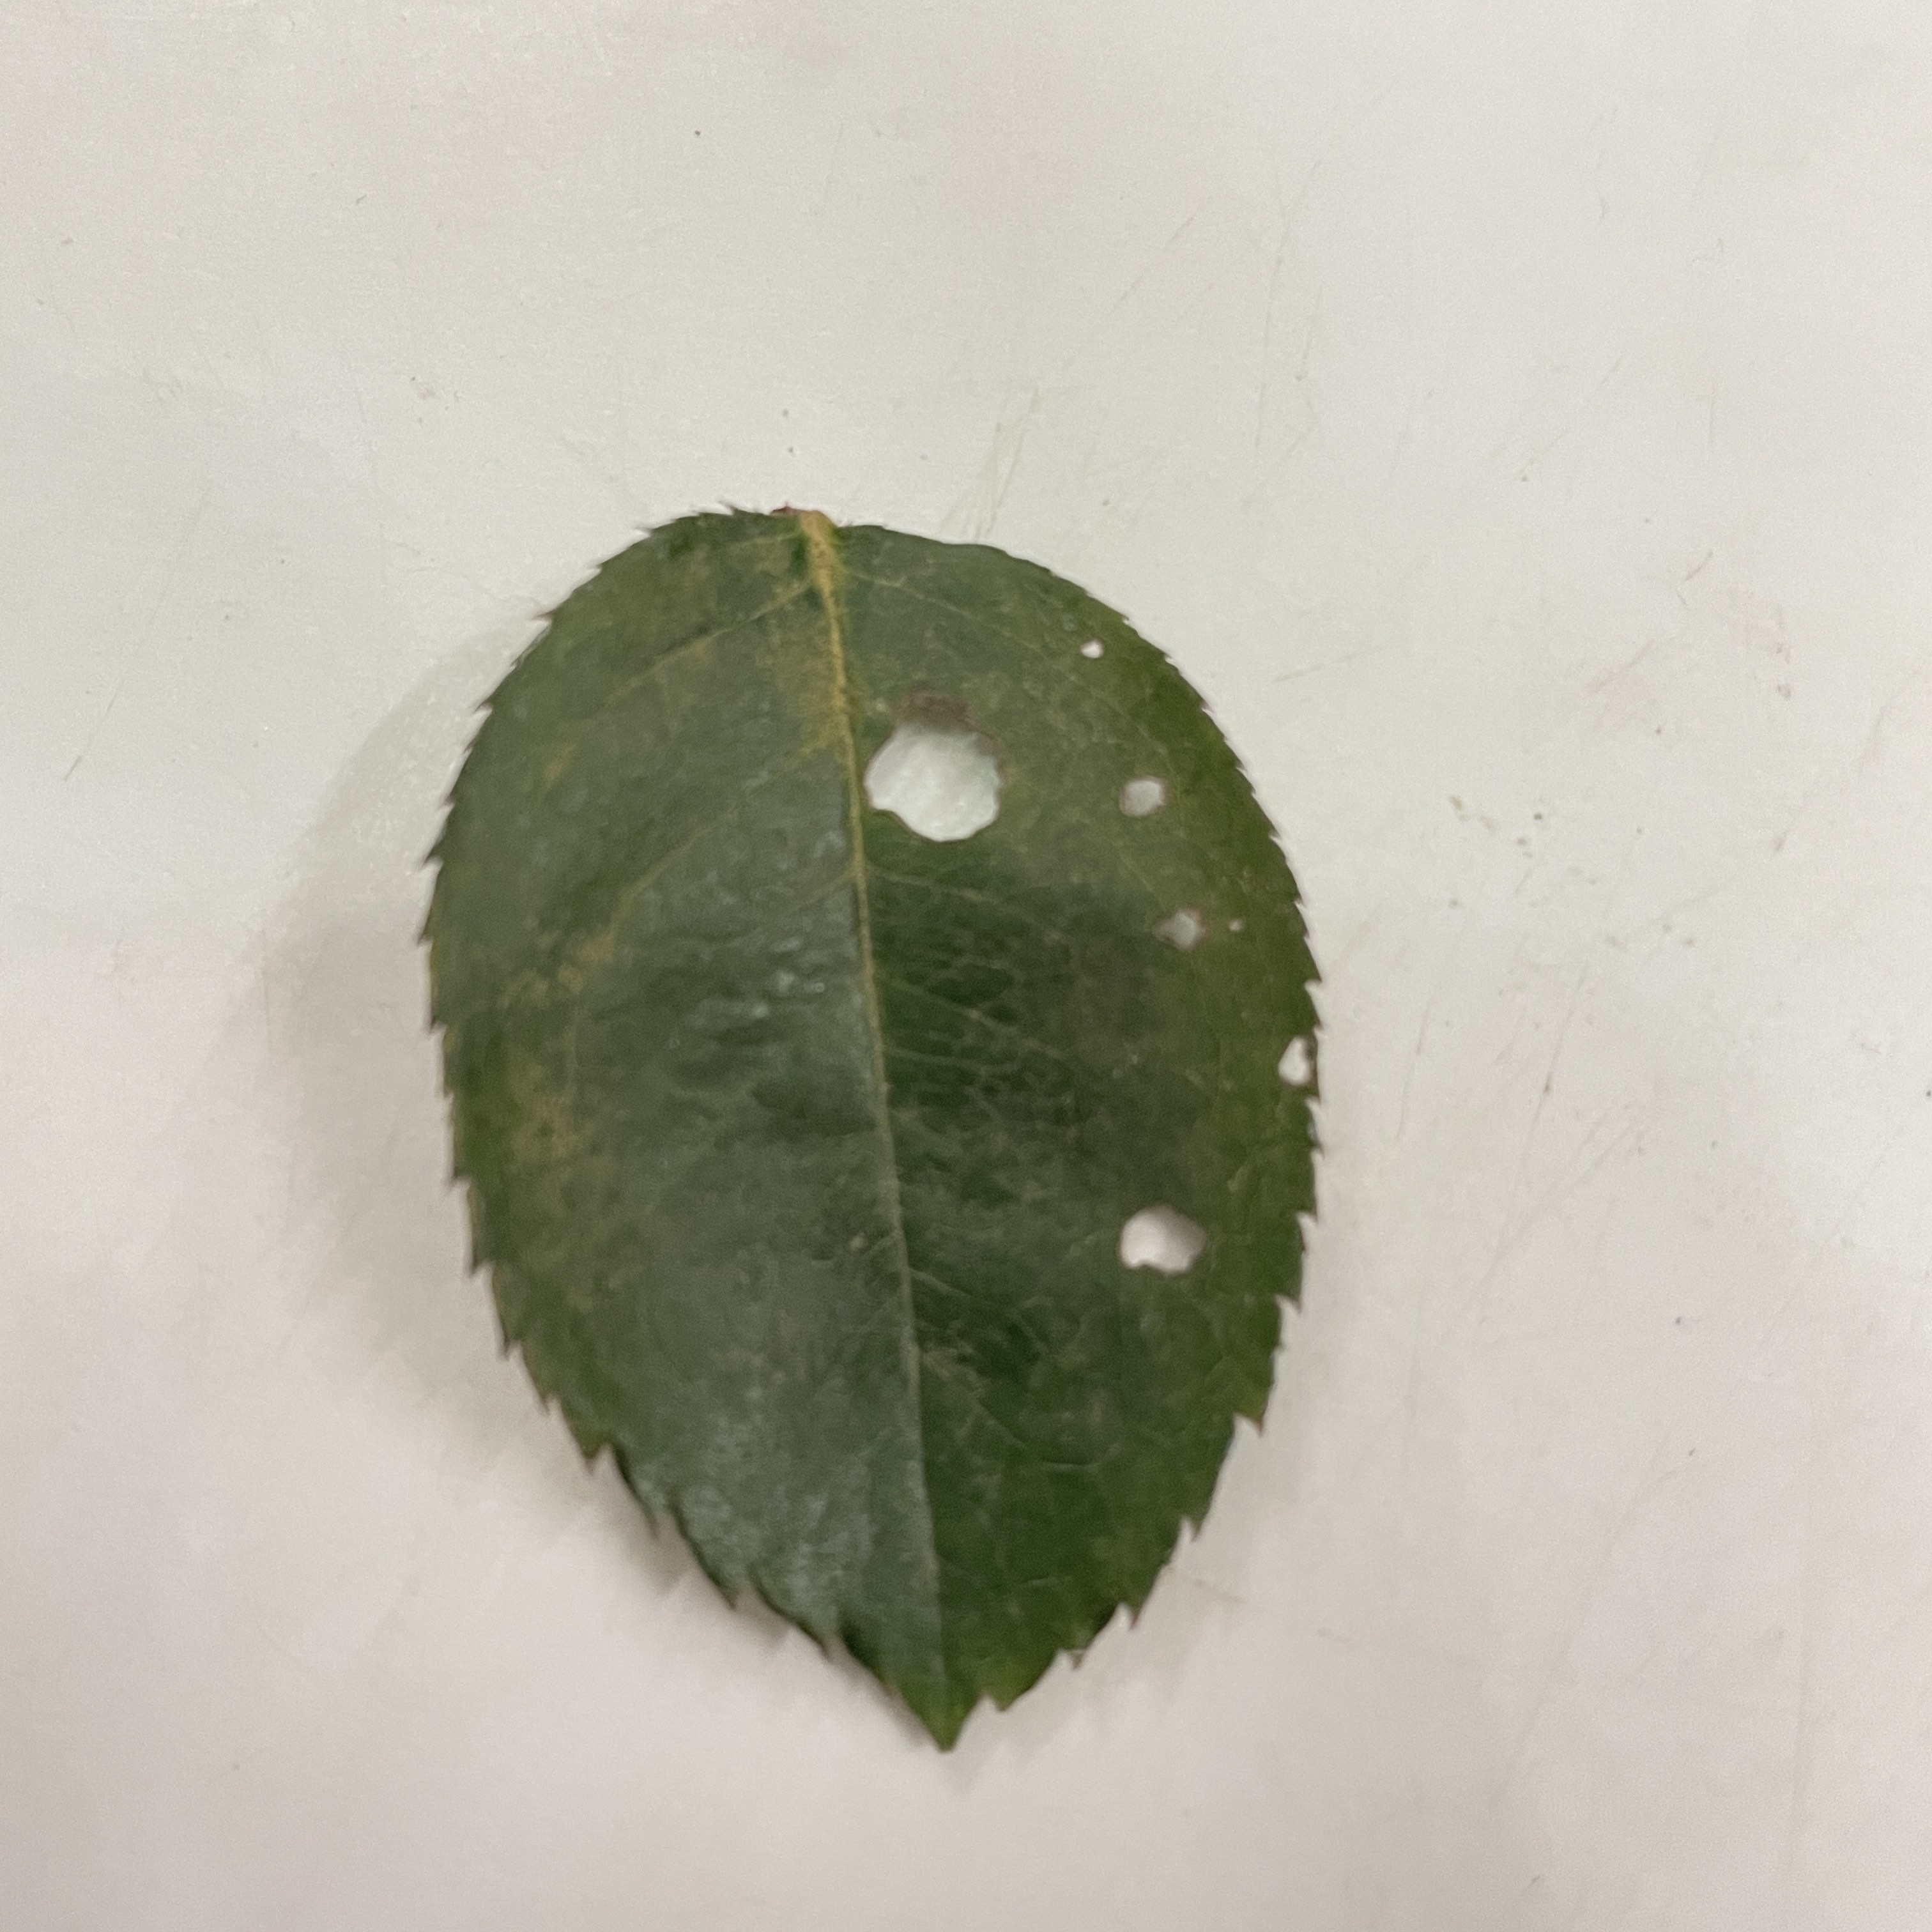
Label: Insect Hole